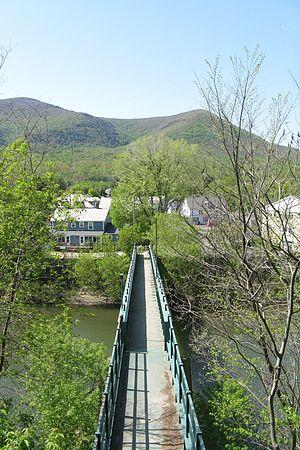
Le sentier des Appalaches est un sentier de randonnée pédestre parcourant les Appalaches sur la côte Est des États-Unis.